Zahra Ghanbari

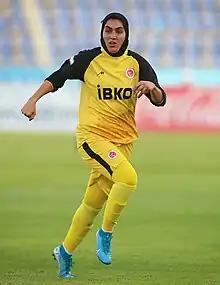
Zahra Ghanbari playing for Bam Khatoon FC in the AFC Women's Club Championship

Zahra Ghanbari (born 4 March 1992) is an Iranian footballer who plays as a forward for Kowsar Women Football League club Bam Khatoon FC and the Iran national team.